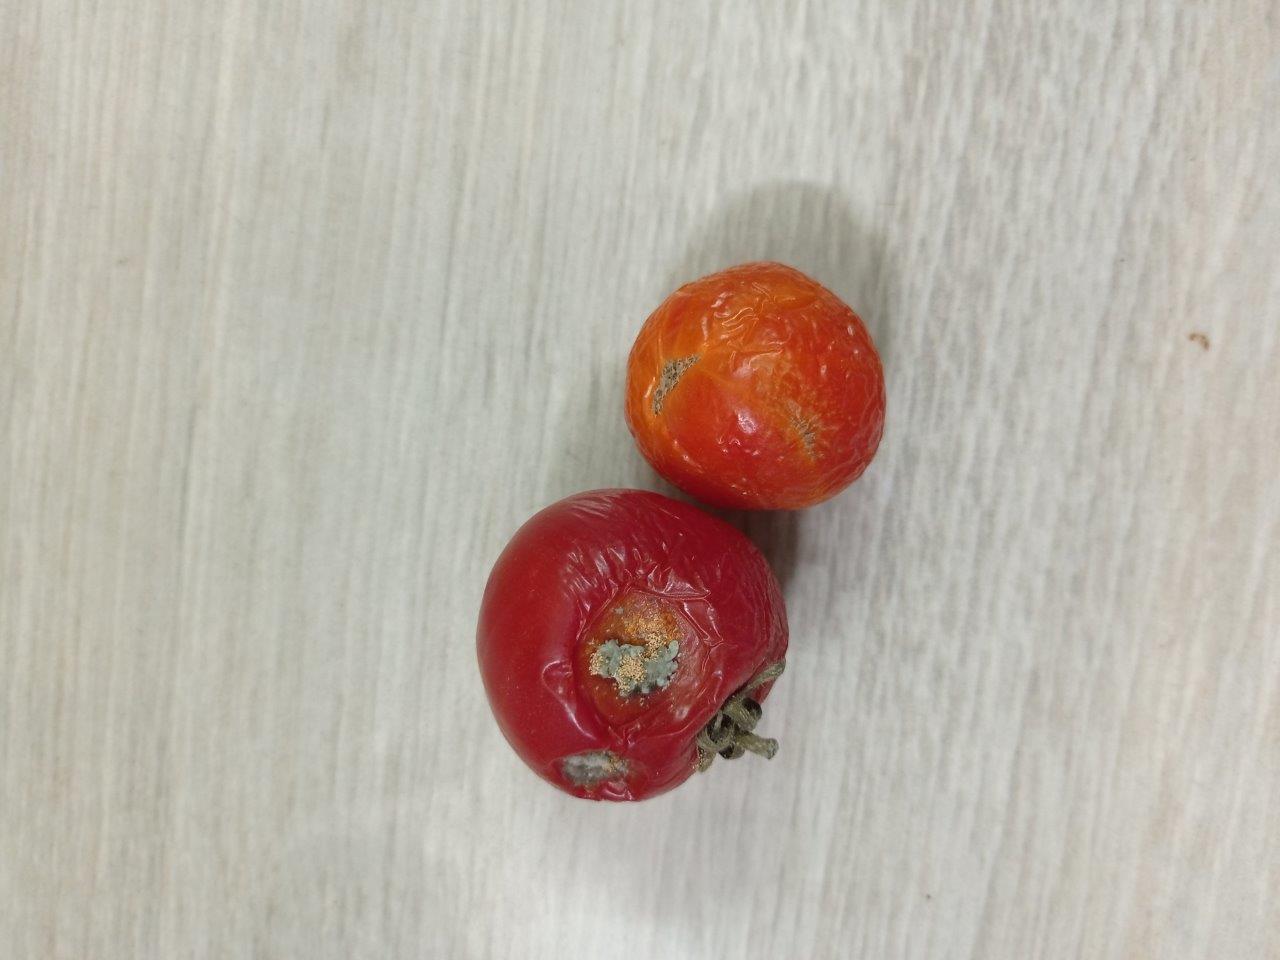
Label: Rotten